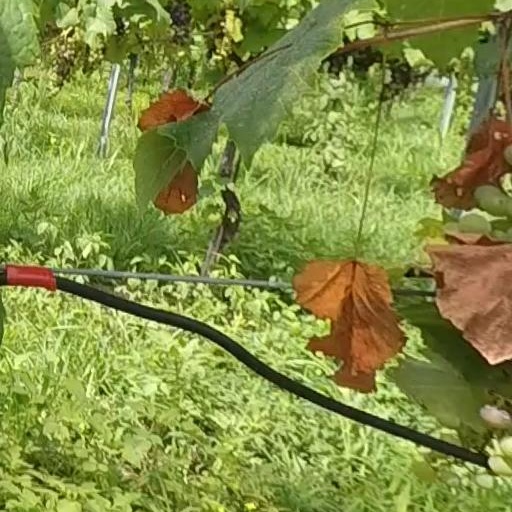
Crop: grape